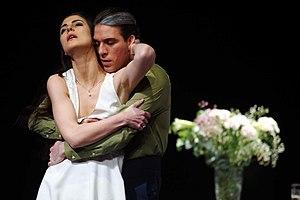
Raphaèle Bouchard (Eurydice) et Bertrand Pazos (Suréna) dans Suréna, 2011, mise en scène de Brigitte Jaques-Wajeman.
La Compagie Pandora est une compagnie de théâtre française fondée en 1976 par la metteuse en scène Brigitte Jaques-Wajeman et le philosophe François Regnault.
Brigitte Jaques-Wajeman, née le 19 août 1946 à Vevey en Suisse, est une comédienne, metteuse en scène et directrice de théâtre française.
Raphaèle Bouchard née le 4 novembre 1979 est une actrice française. Elle est connue pour ses rôles au théâtre et pour avoir interprété, de 2015 à 2018, le lieutenant Camille Chatenet dans la série télévisée Section de recherches.